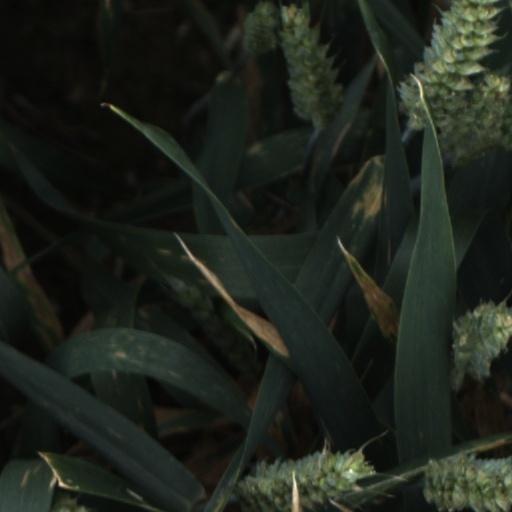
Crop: wheat